Matahi Brightwell

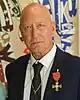
Brightwell in 2022 after being awarded the New Zealand Order of Merit

Matahi Whakataka Brightwell (born Gregory John Brightwell; 22 July 1952) is a New Zealand master carver. He reintroduced the waka ama sport (outrigger canoe racing) in New Zealand.